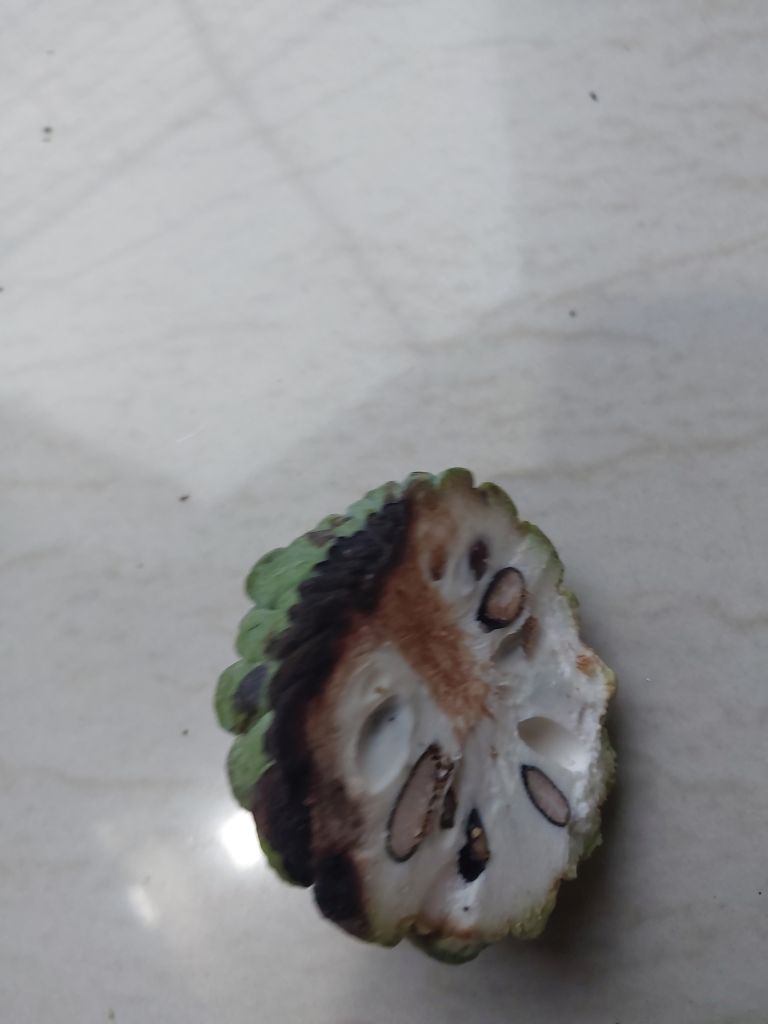
Disease label: Diplodia Rot